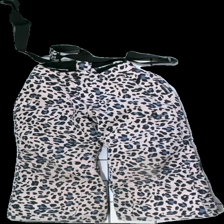
View: front
Type: Outerwear
Category: Children
Brand: Mckinley (Intersport)
Colors: Multicolor, Pink, Black, Grey
Material: 100% polyester
Pattern: Animal print
Cut: Regular
Size: 122
Season: Autumn
Stains: Major
Price range: <50
Recommended usage: Export